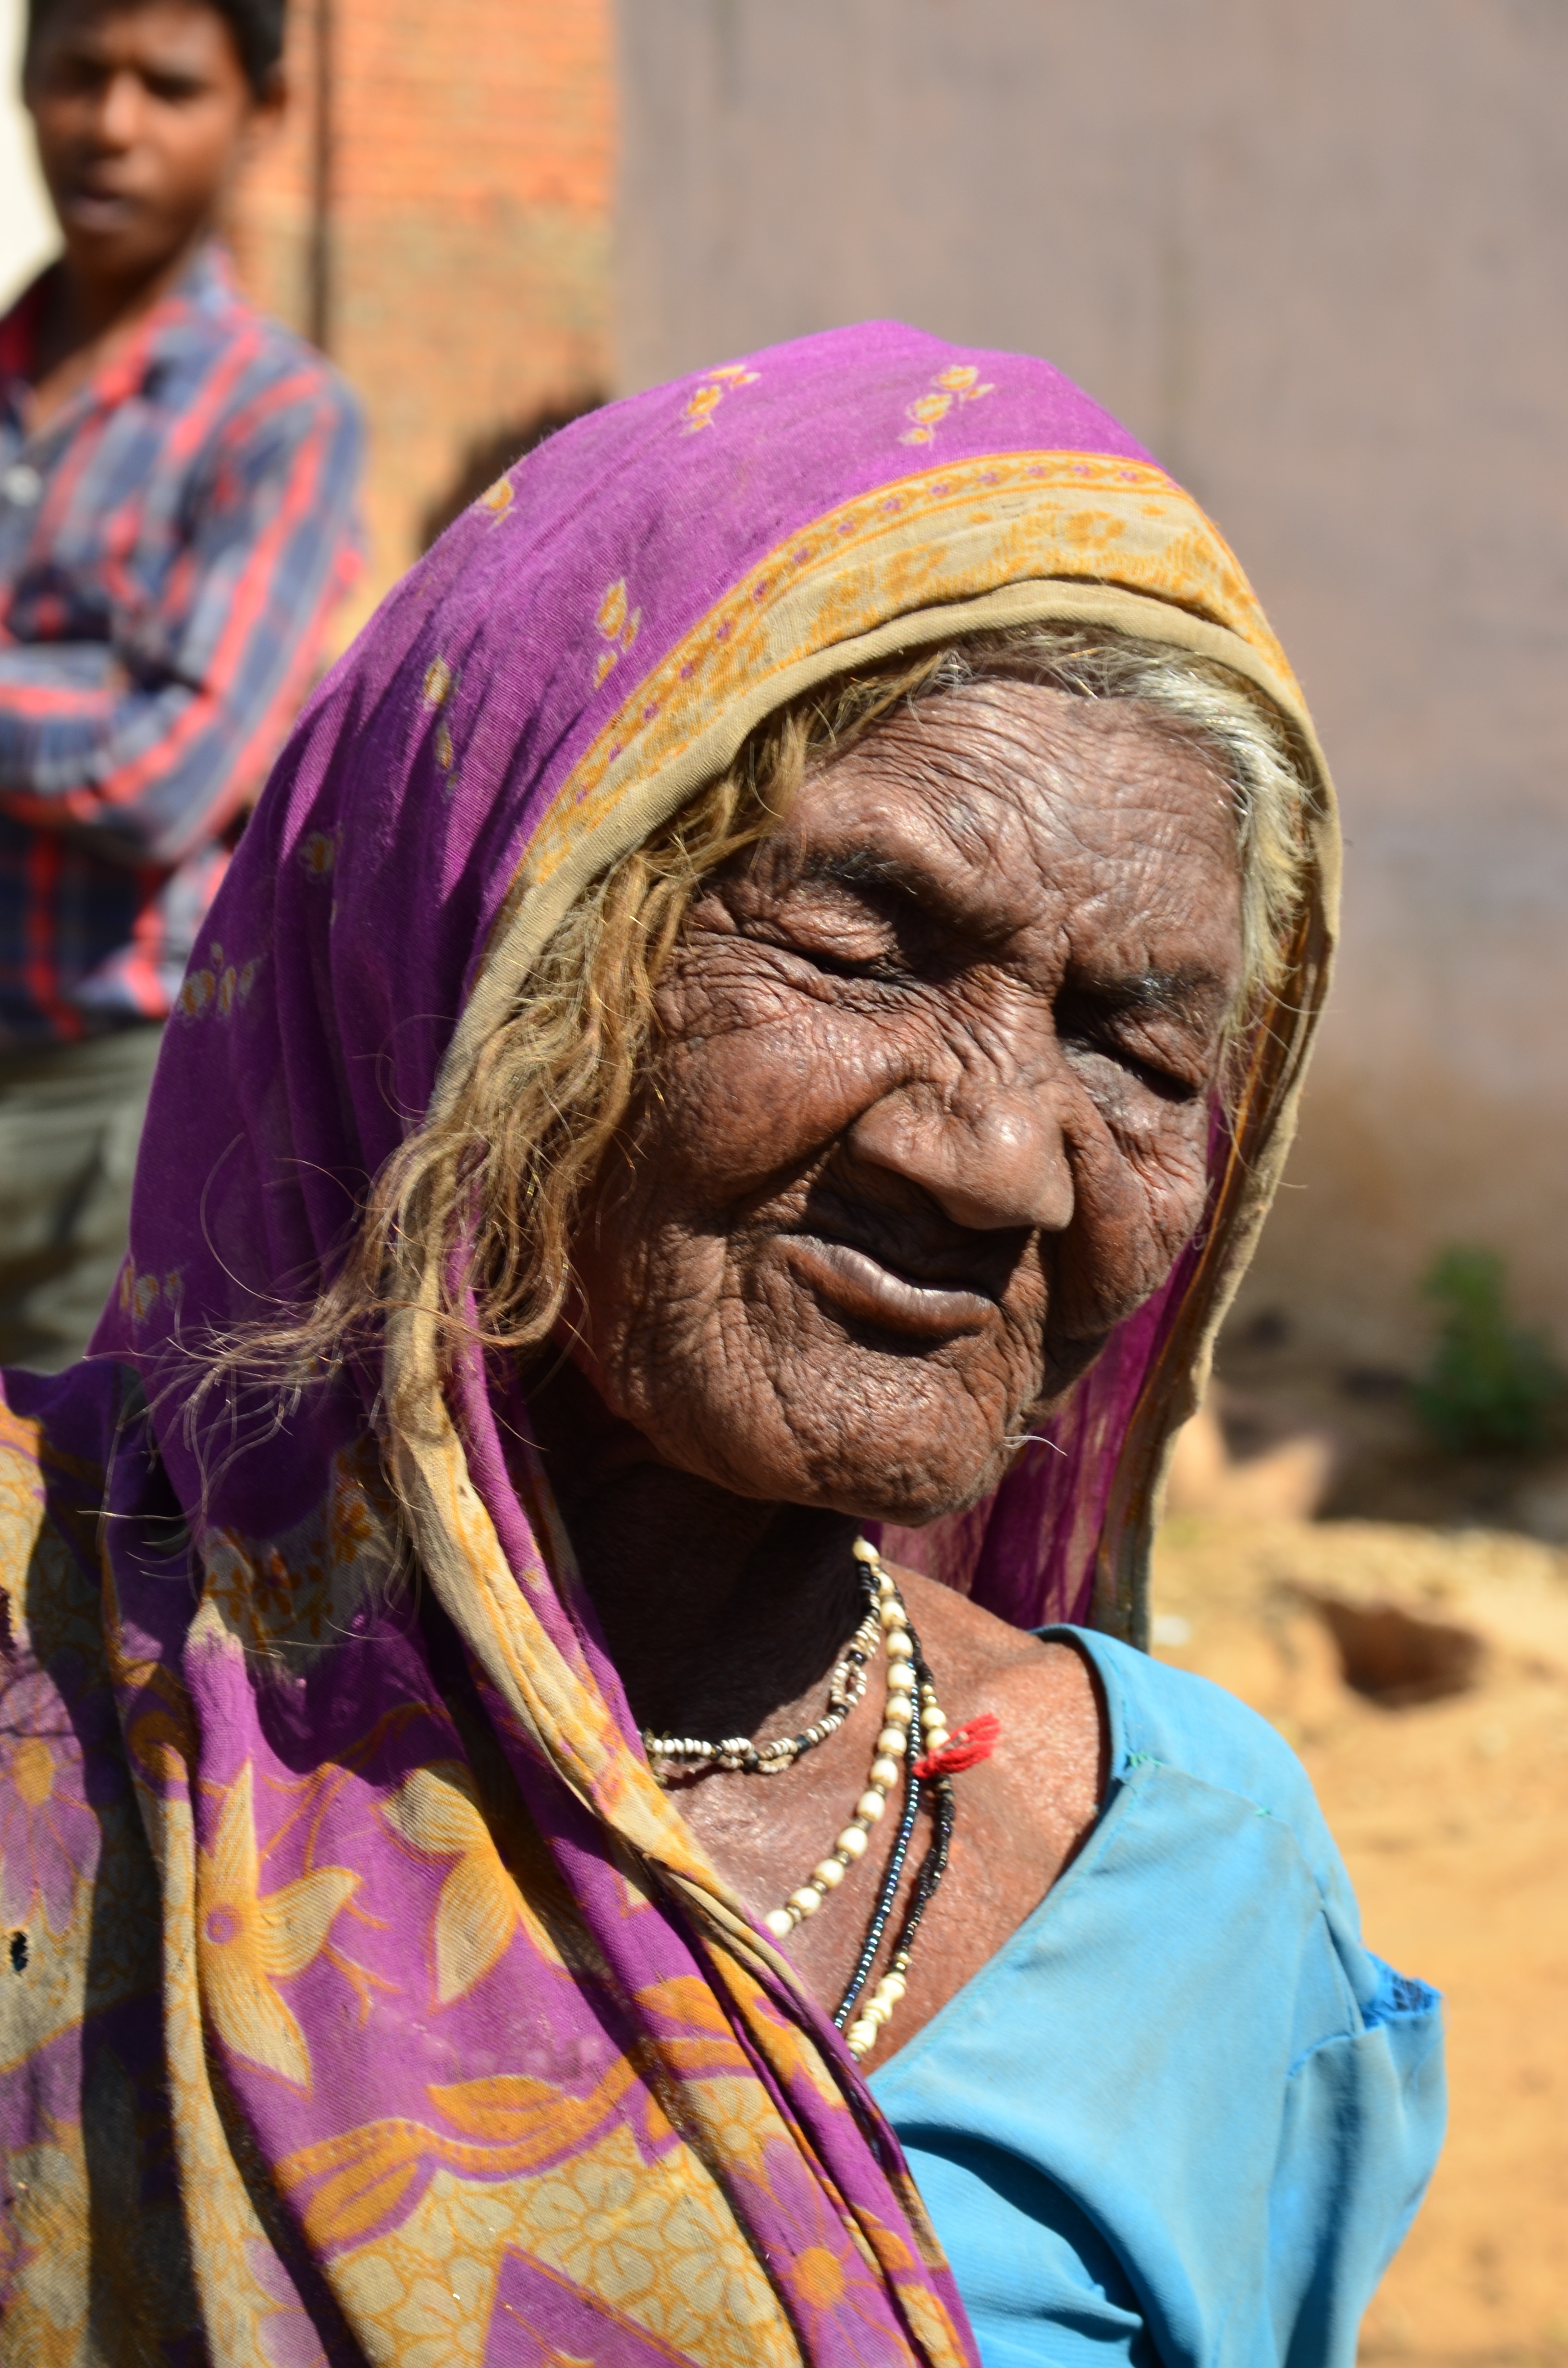
person, people, woman, old, color, facial expression, smile, blind, tribe, temple, women, head, sari, india, tradition, indian, granny